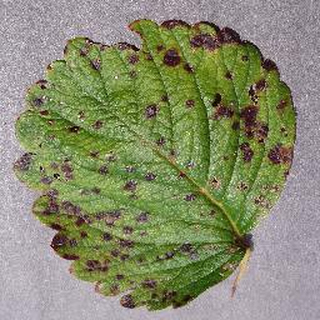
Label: strawberry_leaf_scorch